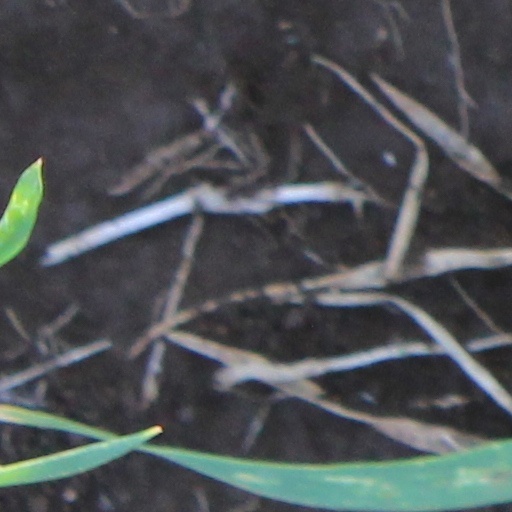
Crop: wheat